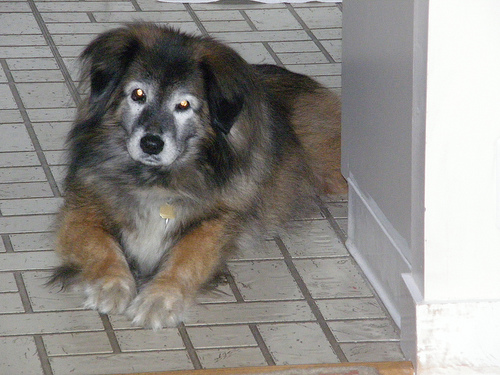
Animal: dog
Breed: leonberger